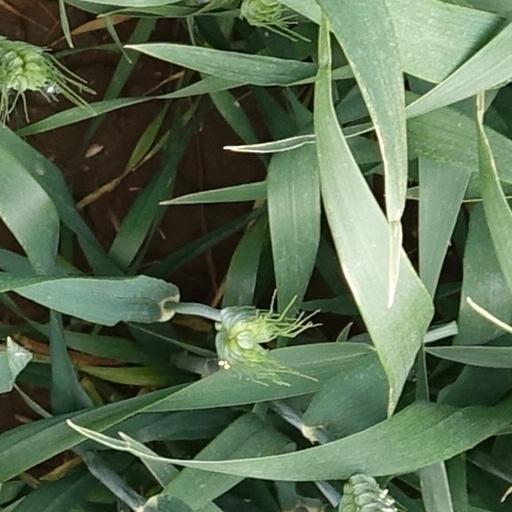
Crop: wheat